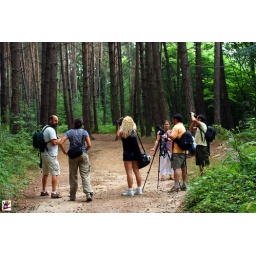
....... group in forest one box of bird fire-shoting!